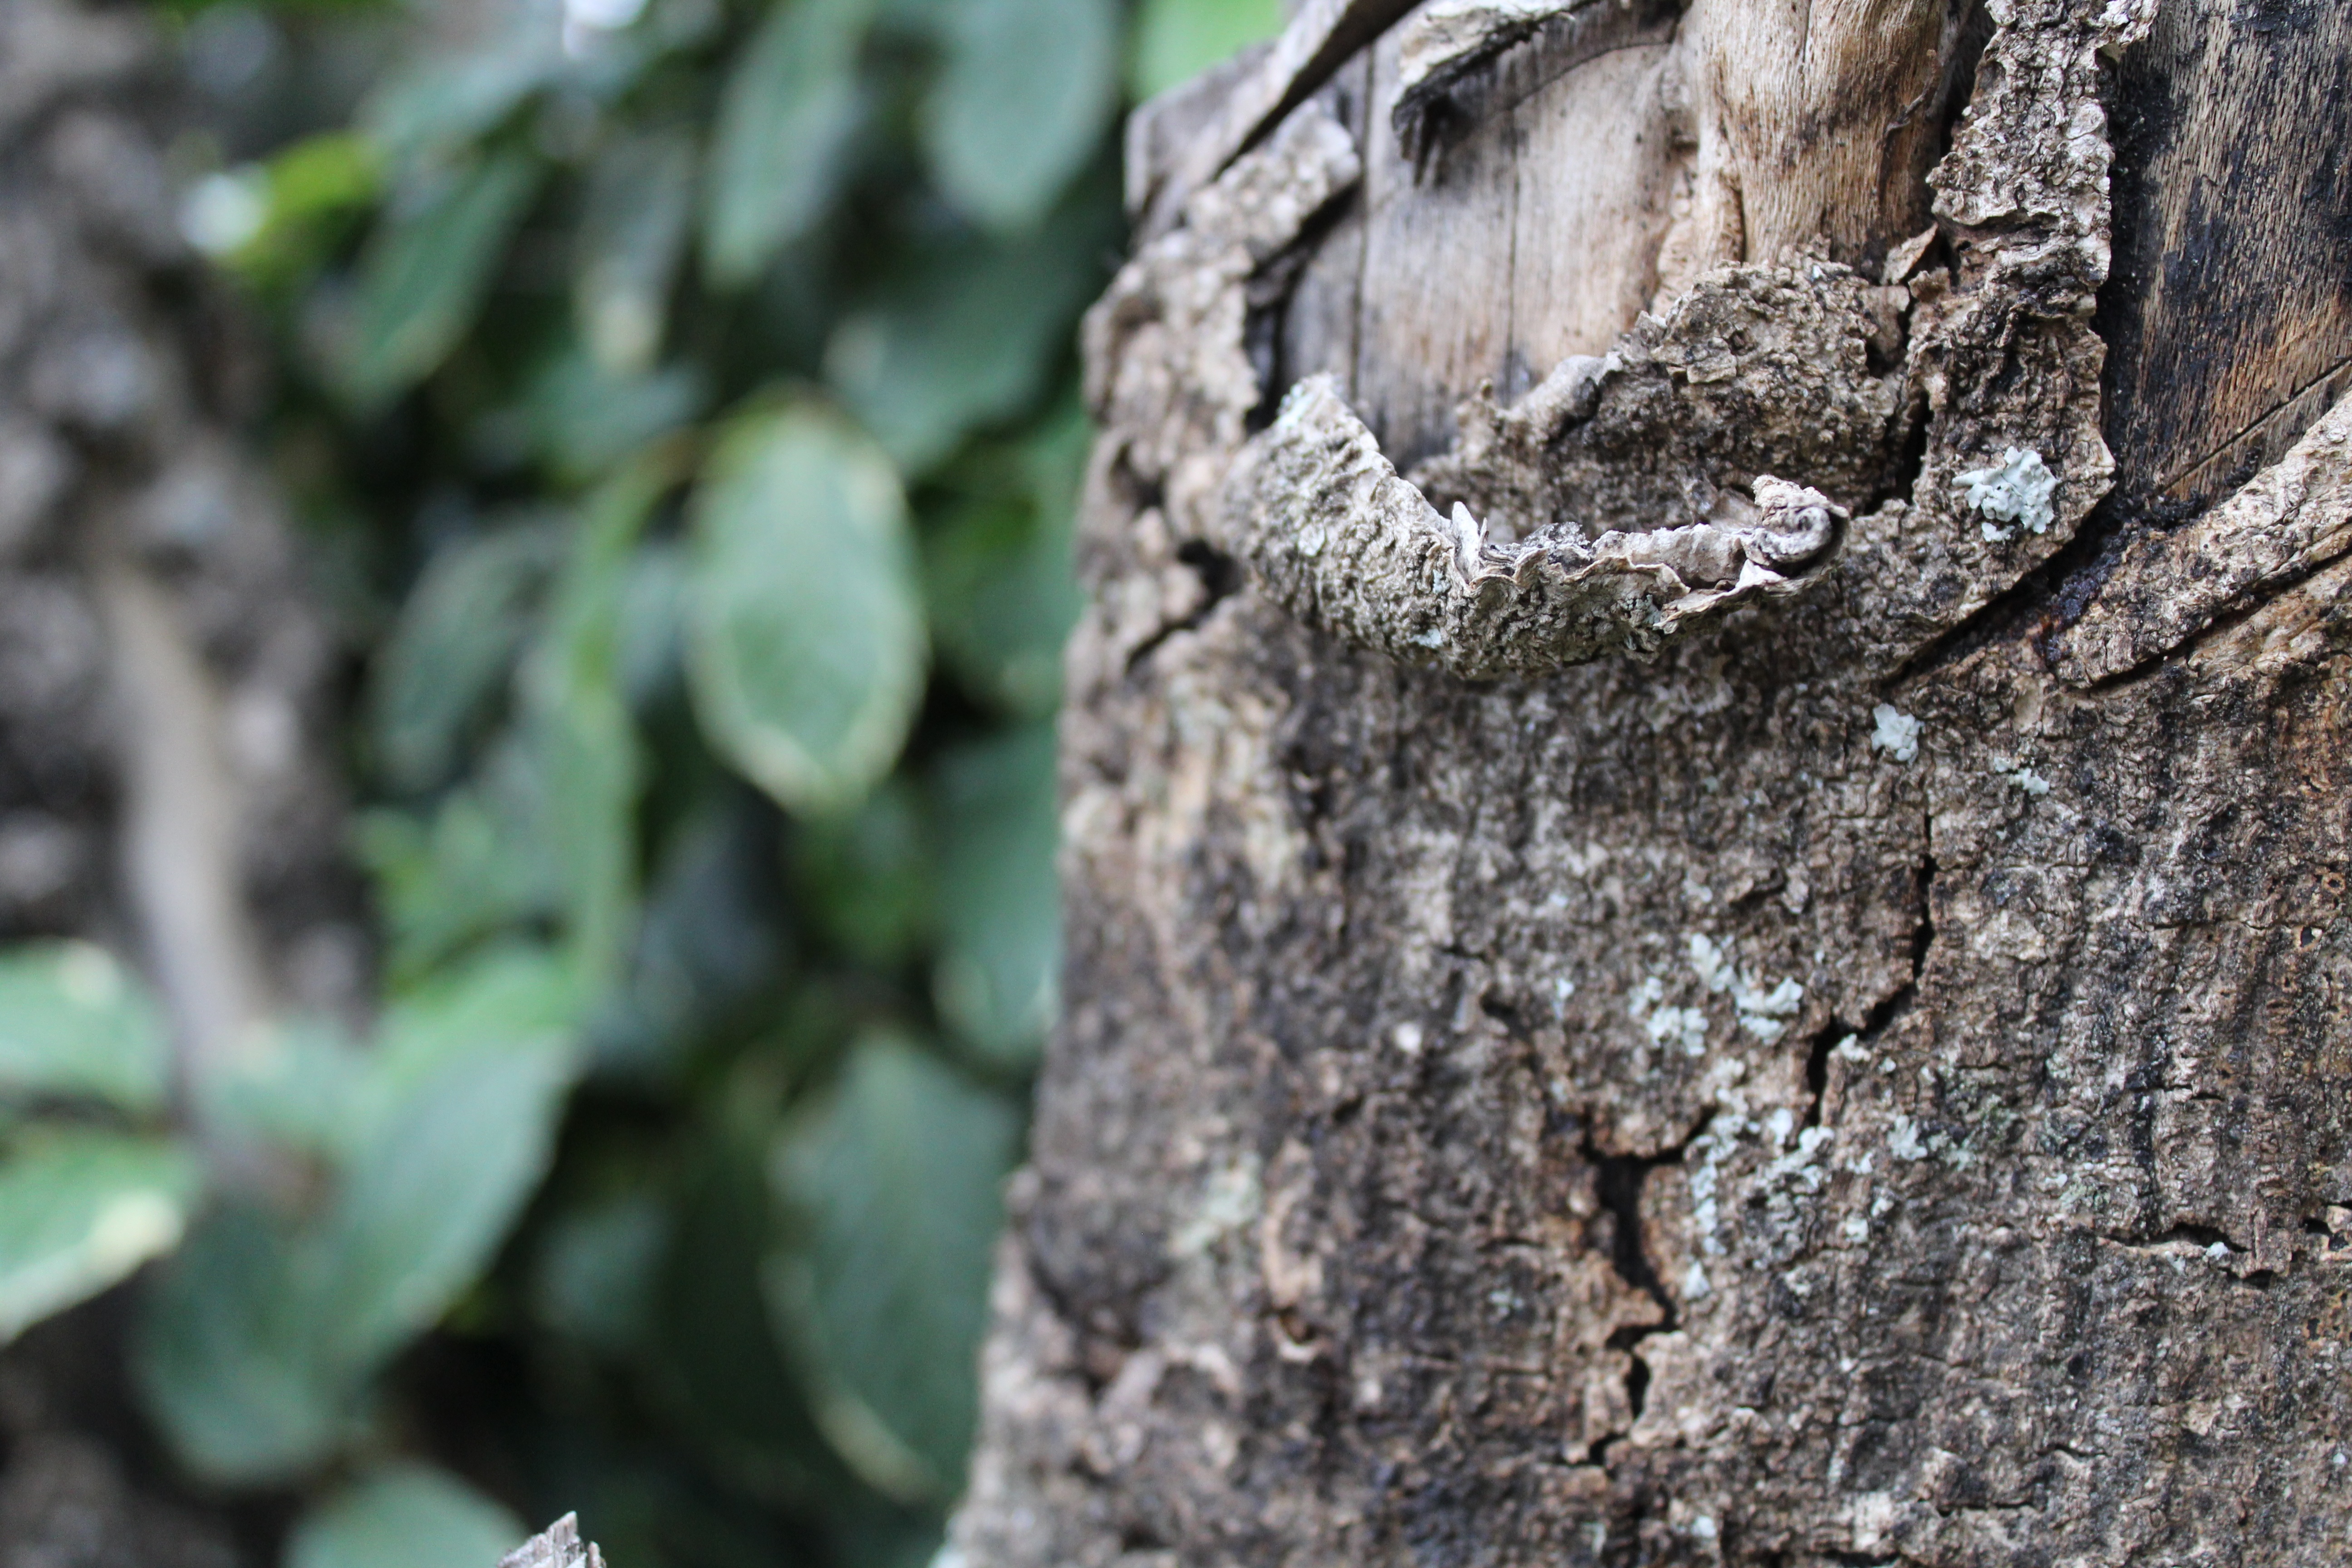
tree, nature, branch, plant, leaf, flower, trunk, wildlife, green, botany, flora, fauna, woody plant